Gregorio Correr

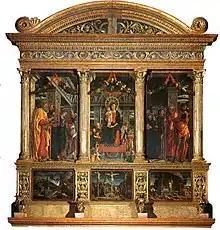
San Zeno altarpiece by Mantegna, a commission from Correr

Correr was created protonotary apostolic by Pope Eugenius IV, a relation. He went with the Curia to Florence, where he encountered the humanist circle of Biondo Flavio. He corresponded with Lapo da Castiglionchio the Younger.